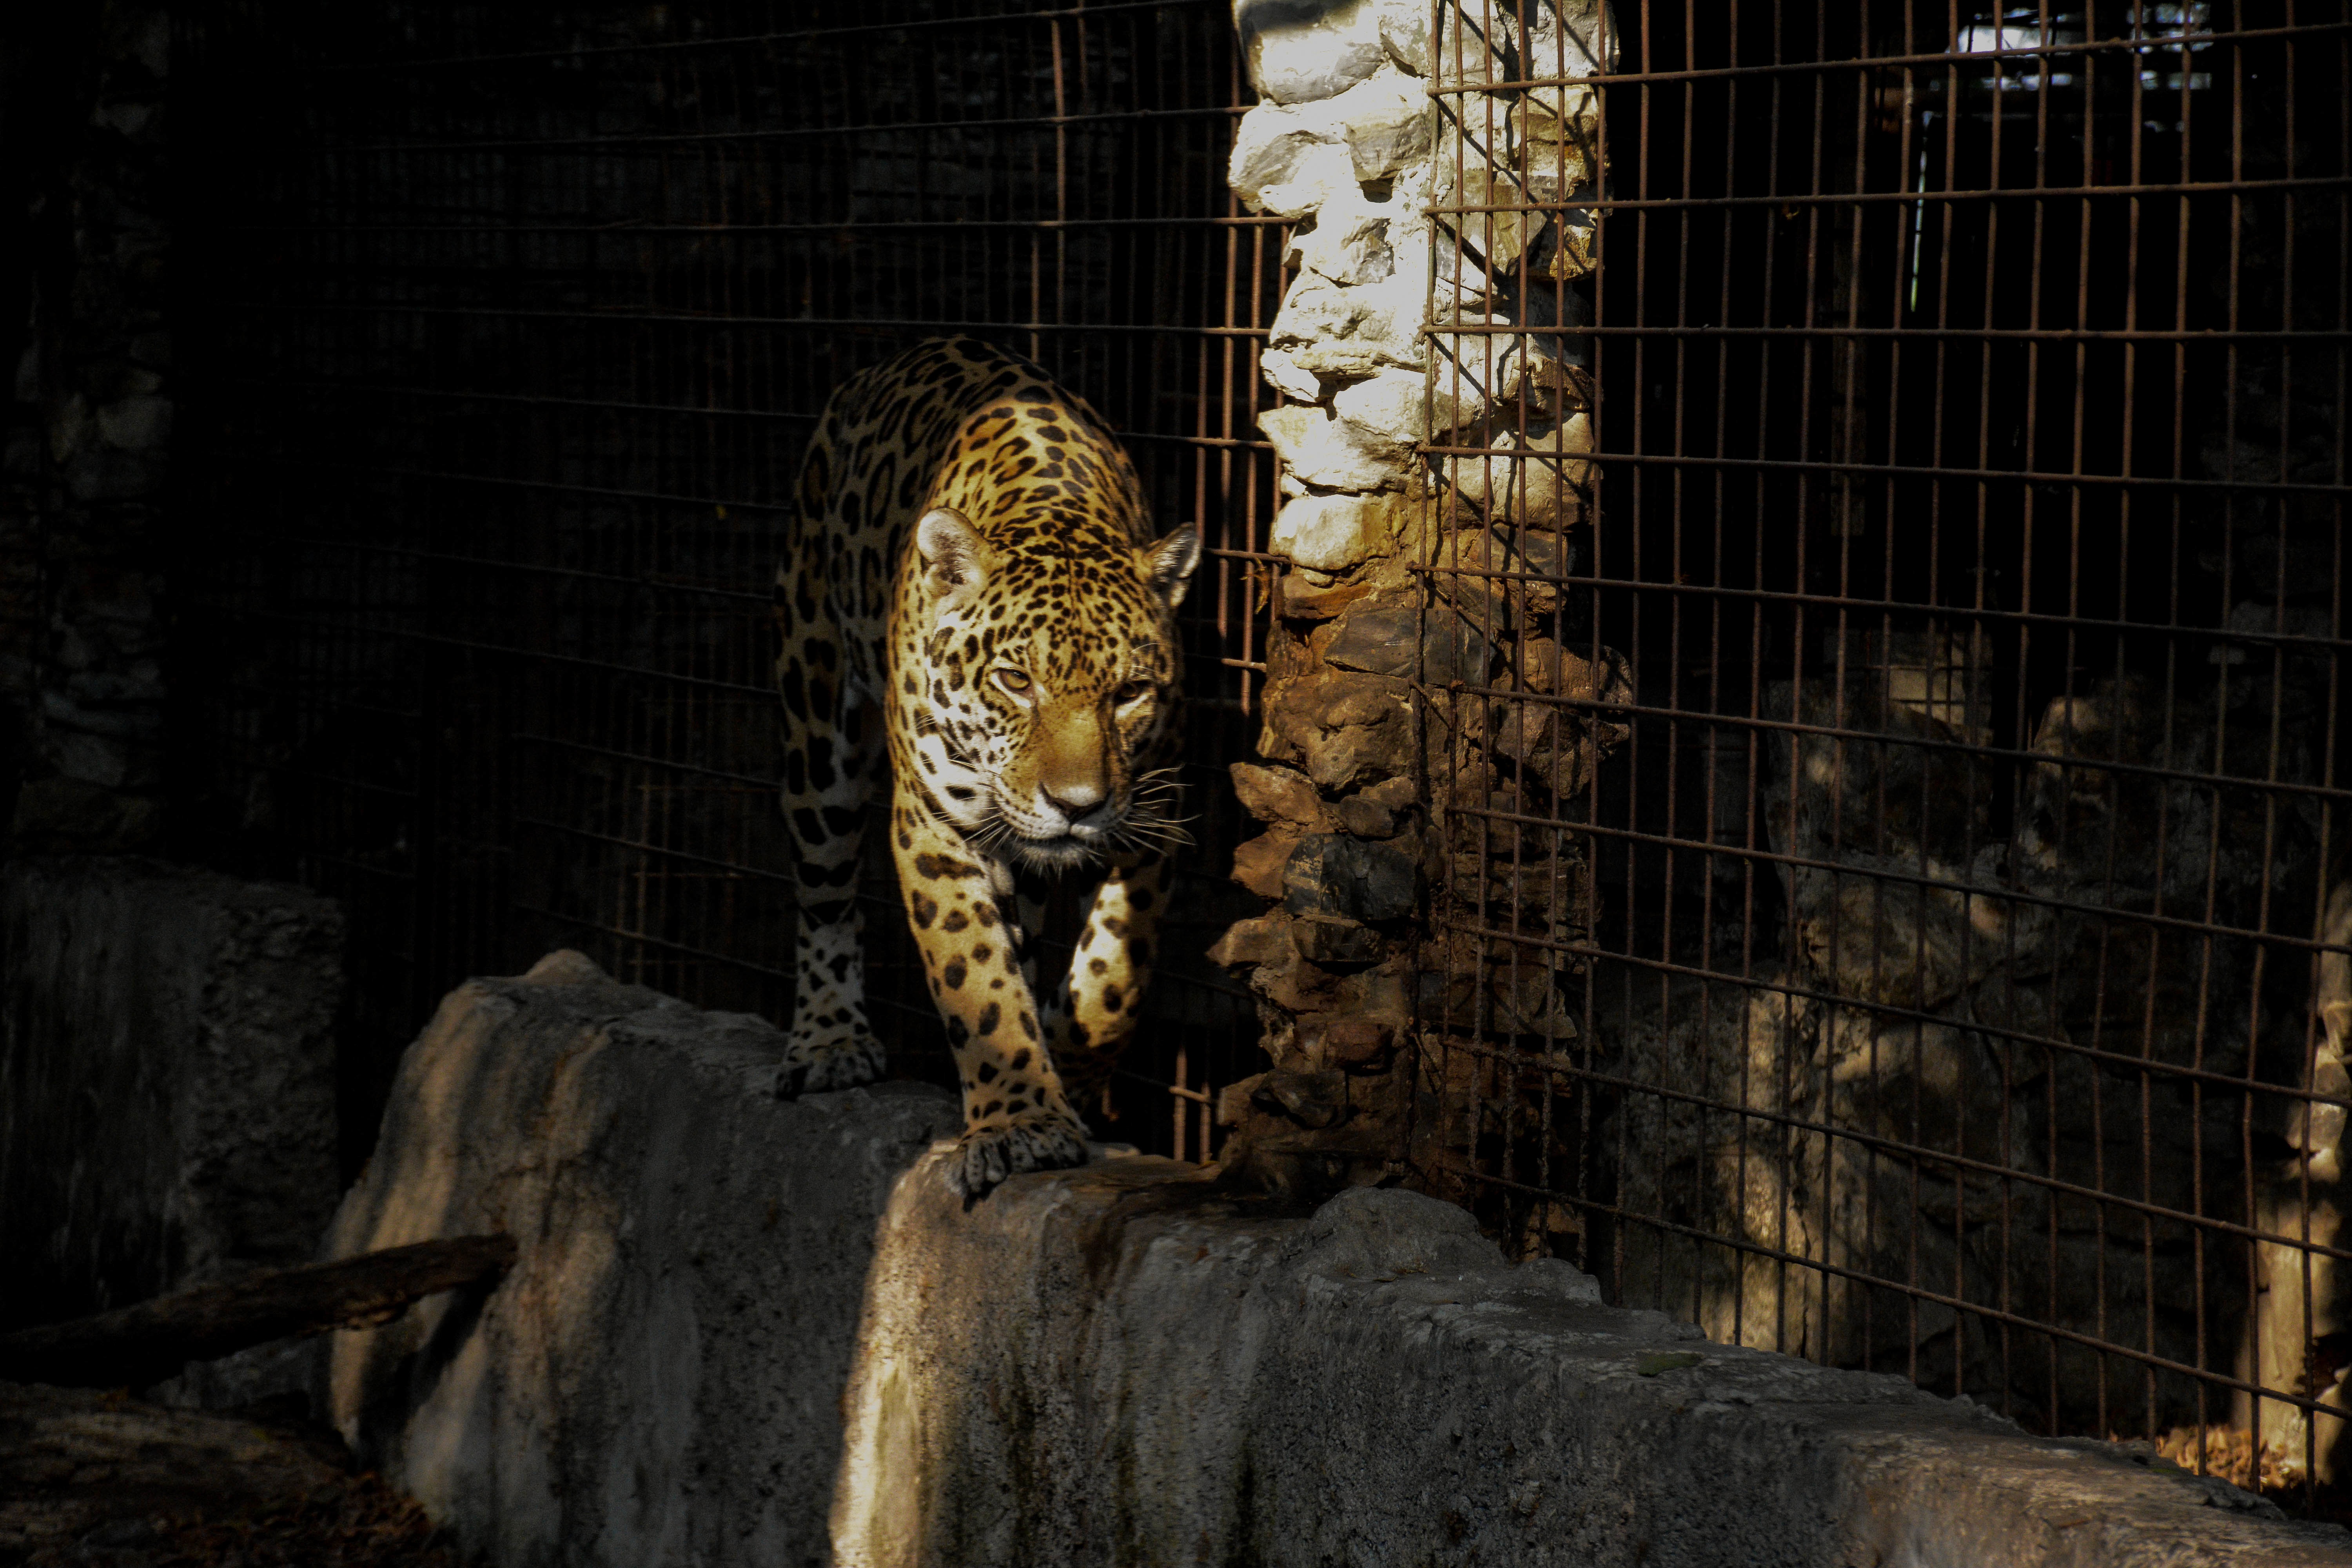
zoo, darkness, art, temple, ancient history